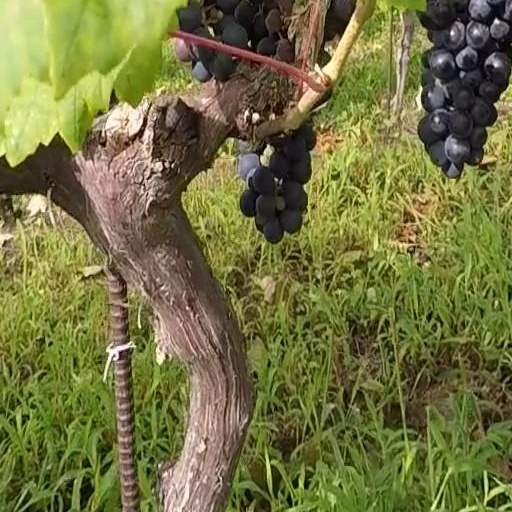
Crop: grape